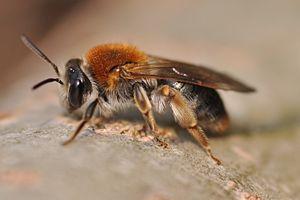
Andrena haemorrhoa est une espèce d'abeilles de la famille des Andrenidae. Elle est présente en Europe, en Asie et dans le nord de l'Afrique.